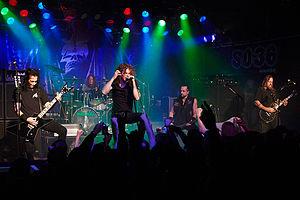
Le club SO36 est une boîte de nuit dans le quartier de Kreuzberg à Berlin, situé dans l'Oranienstraße, près de l'Heinrichplatz.